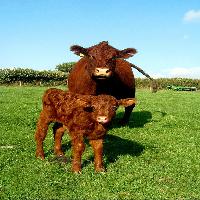
Weather: sun or clear